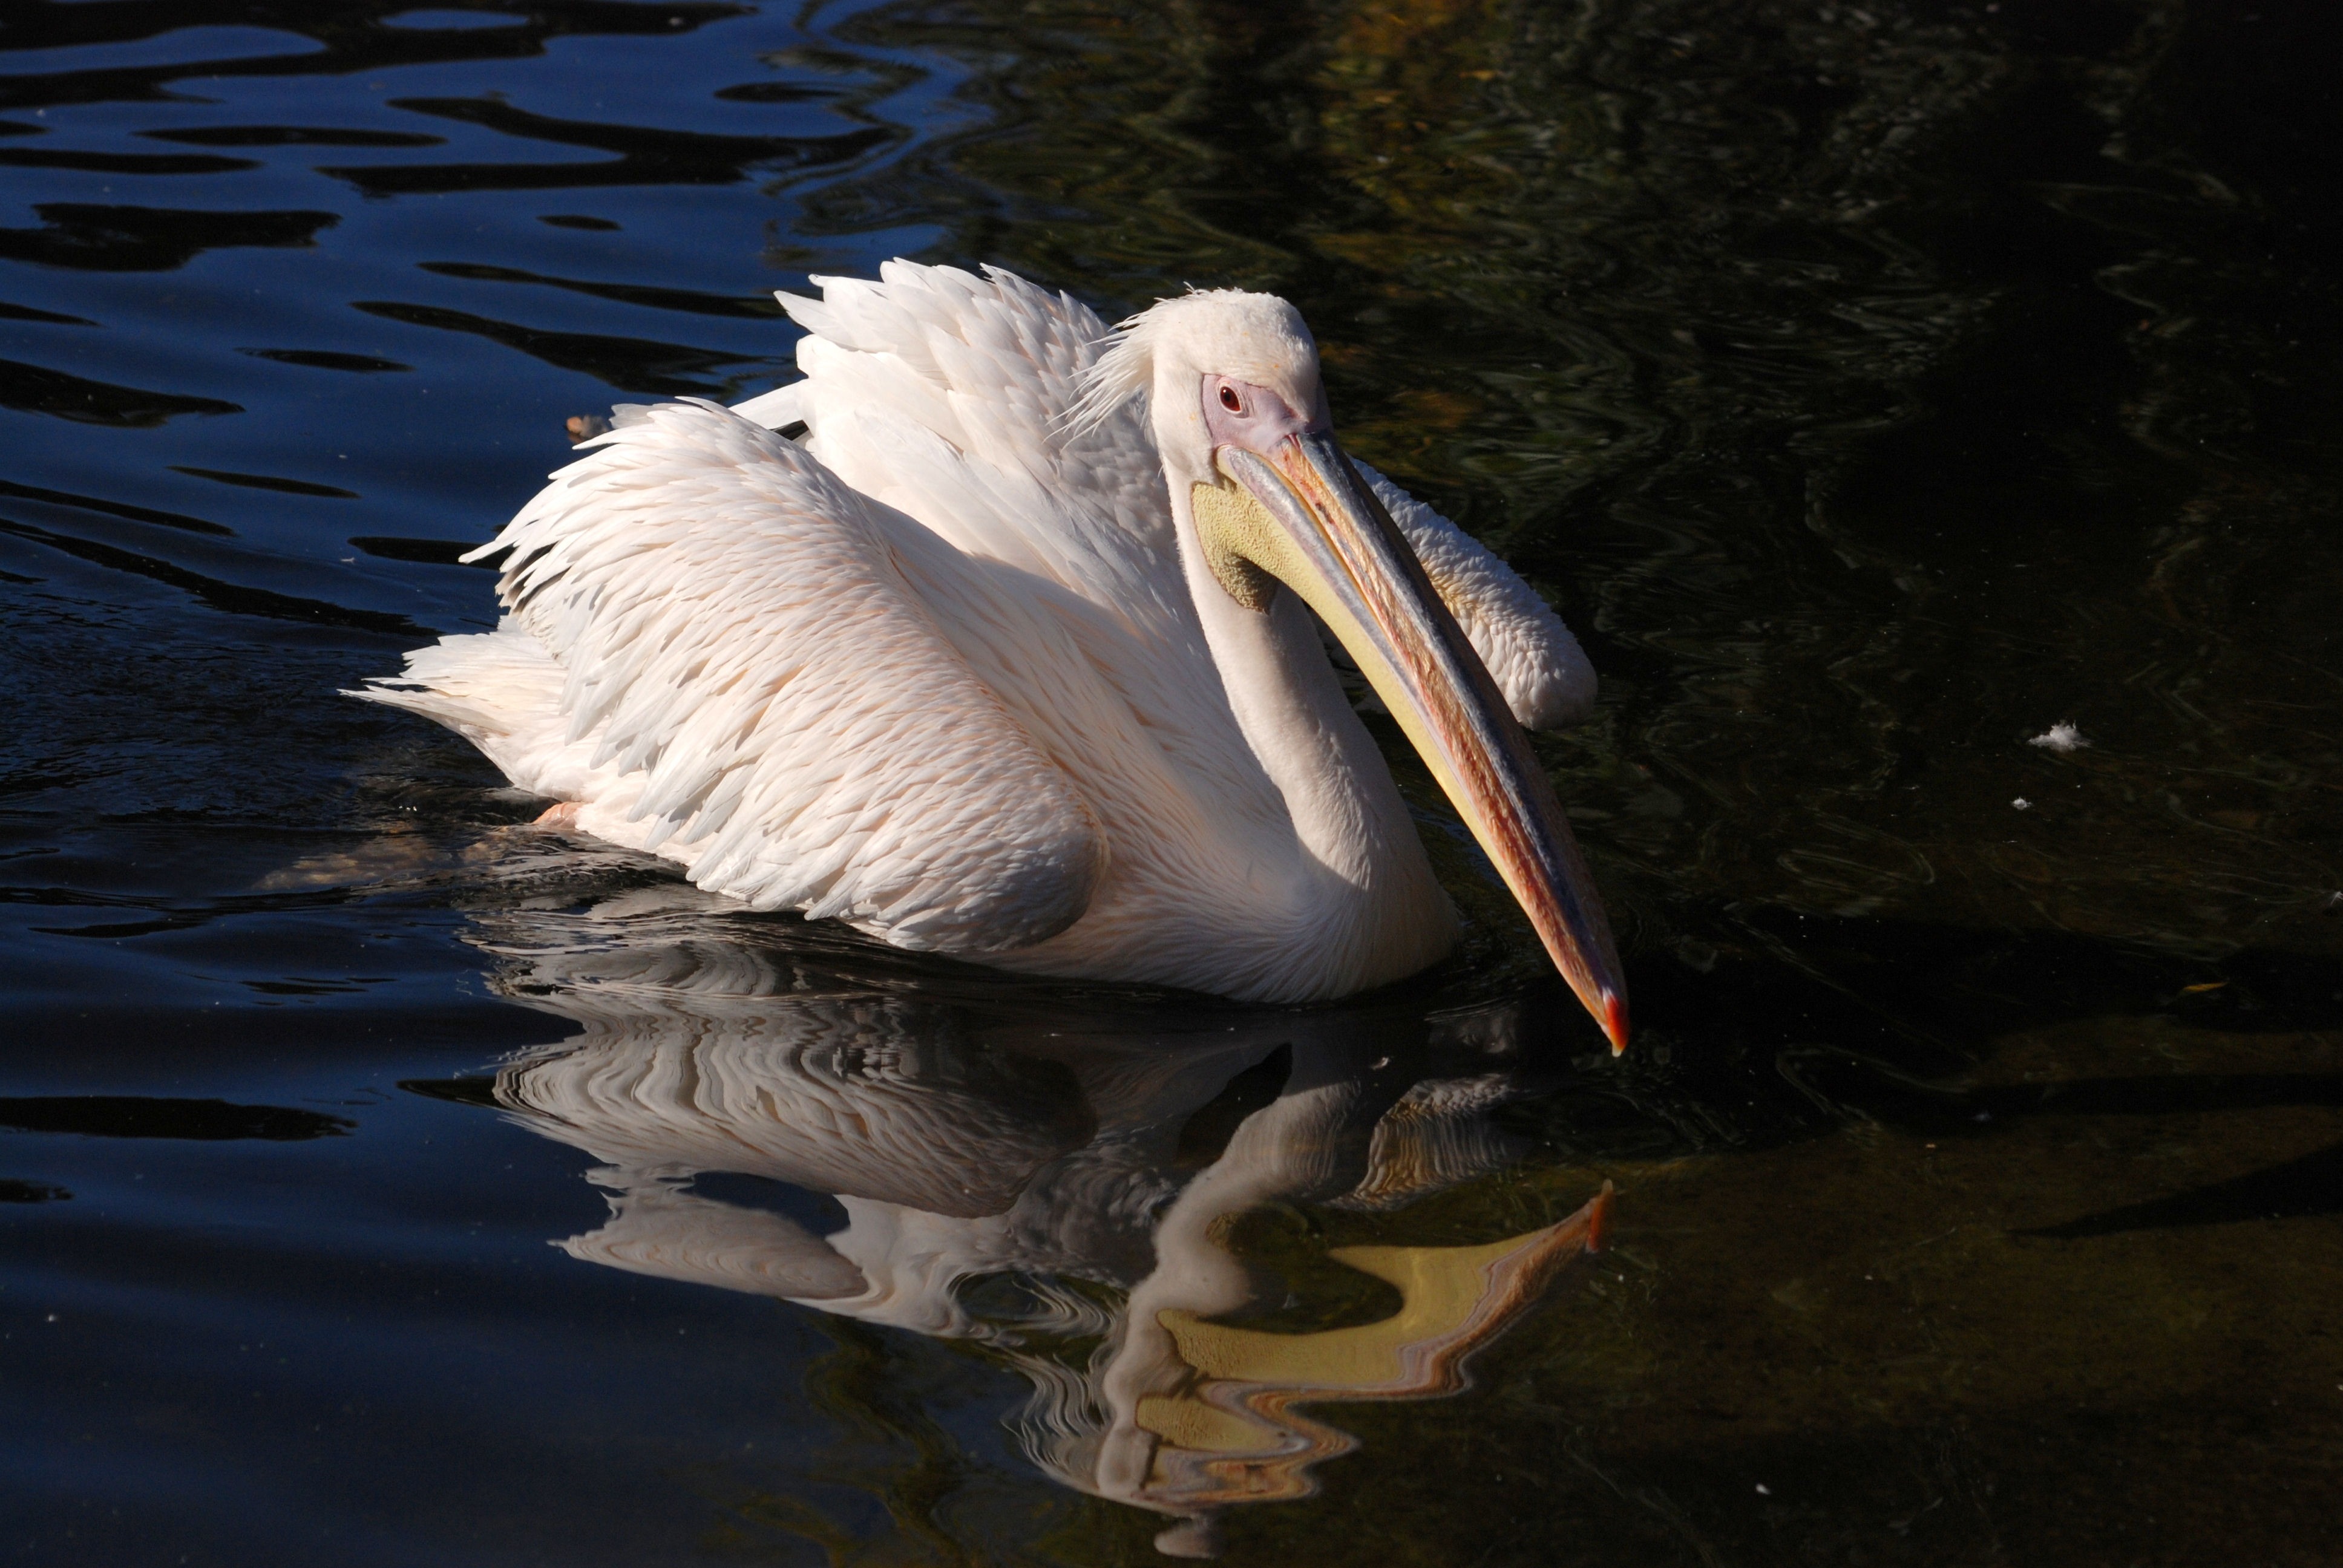
nature, outdoor, wilderness, bird, wing, animal, pelican, seabird, fly, wildlife, wild, beak, mammal, freedom, feather, avian, fauna, majestic, wings, vertebrate, creature, water bird, pelecaniformes, rosy pelican, great white pelican, pelecanus onocrotalus